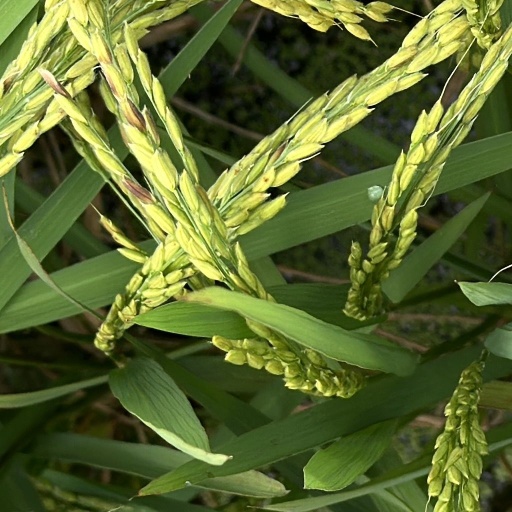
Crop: rice